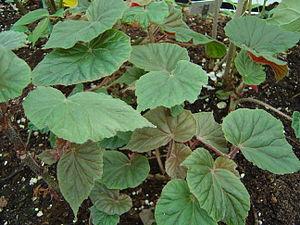
Begonia scharffii est une espèce de plantes de la famille des Begoniaceae. Ce bégonia arbustif est originaire du Brésil. L'espèce fait partie de la section Pritzelia, elle a été décrite en 1887 par le botaniste britannique Joseph Dalton Hooker. L'épithète spécifique scharffii signifie « de scharff », en hommage à Carl Scharff qui récolta des spécimens sur l'île de Santa Catarina.